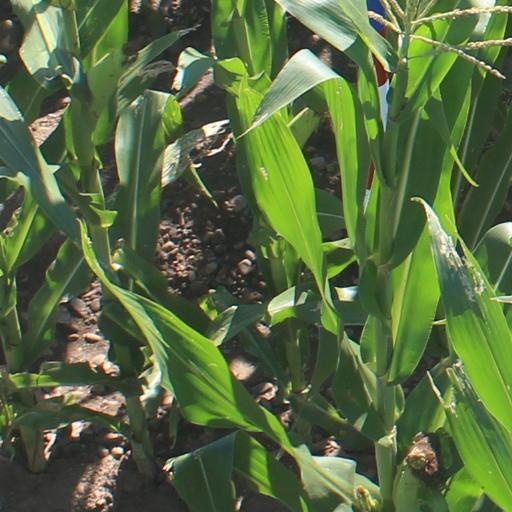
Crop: maize; corn